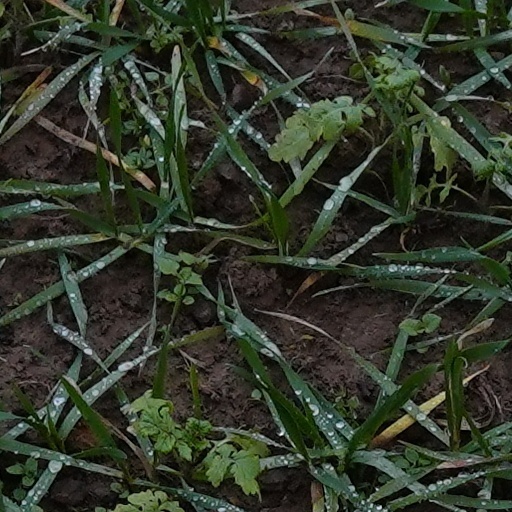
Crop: wheat